Slats Gill

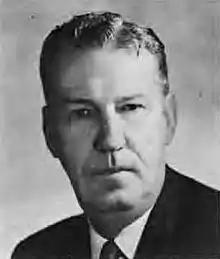
Gill circa 1963

As past president of the National Association of Basketball Coaches, Slats coached in the 1964 NABC All-Star Game.